Southern District (Israel)

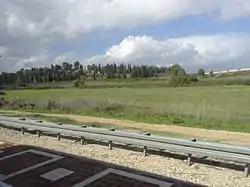
The route from Jerusalem to Ashdod

The Southern District ("Meḥoz HaDarom") is one of Israel's six administrative districts, the largest in terms of land area but the most sparsely populated. It covers most of the Negev desert, as well as the Arava valley. The population of the Southern District is 1,086,240 and its area is 14,185 km. Its population is 79.66% Jewish and 12.72% Arab (mostly Muslim), with 7.62% of other origins.